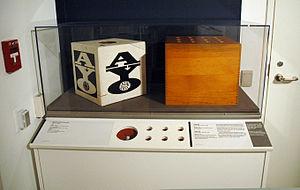
Fluxus est un mouvement d'art contemporain né dans les années 1960 qui touche aussi bien les arts visuels que la musique et la littérature, par la réalisation de concerts, d'events, la production de livres, de revues, la confection d'objets.